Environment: real
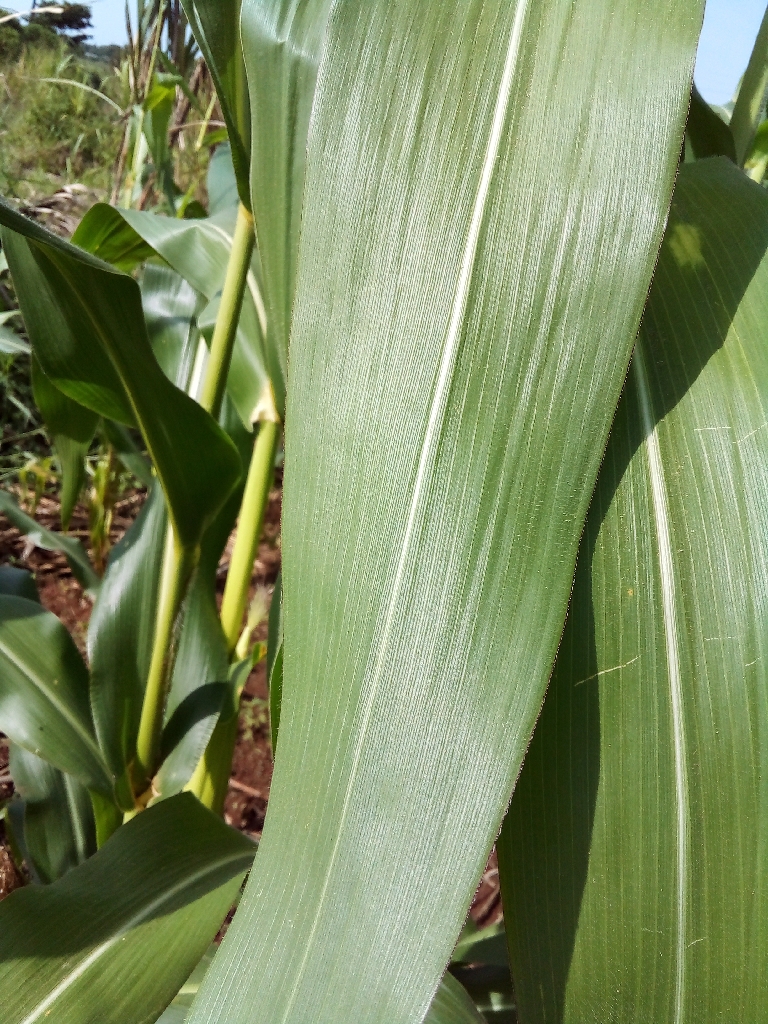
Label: healthy